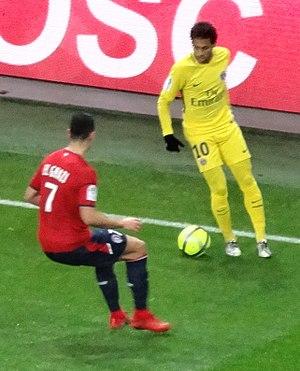
Anwar El-Ghazi, né le 3 mai 1995 à Barendrecht, est un footballeur international néerlandais qui évolue au poste d'attaquant à Aston Villa.